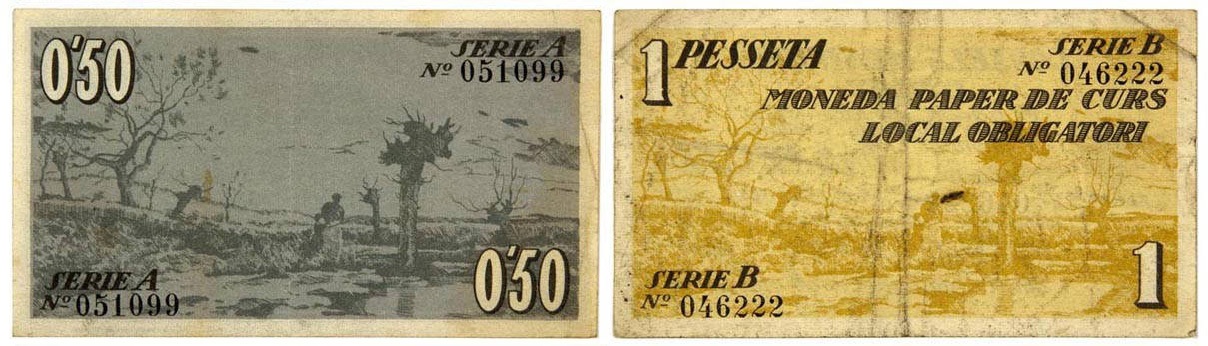
wood, money, cash, text, currency, banking, document, finance, exchange, banknotes, peseta